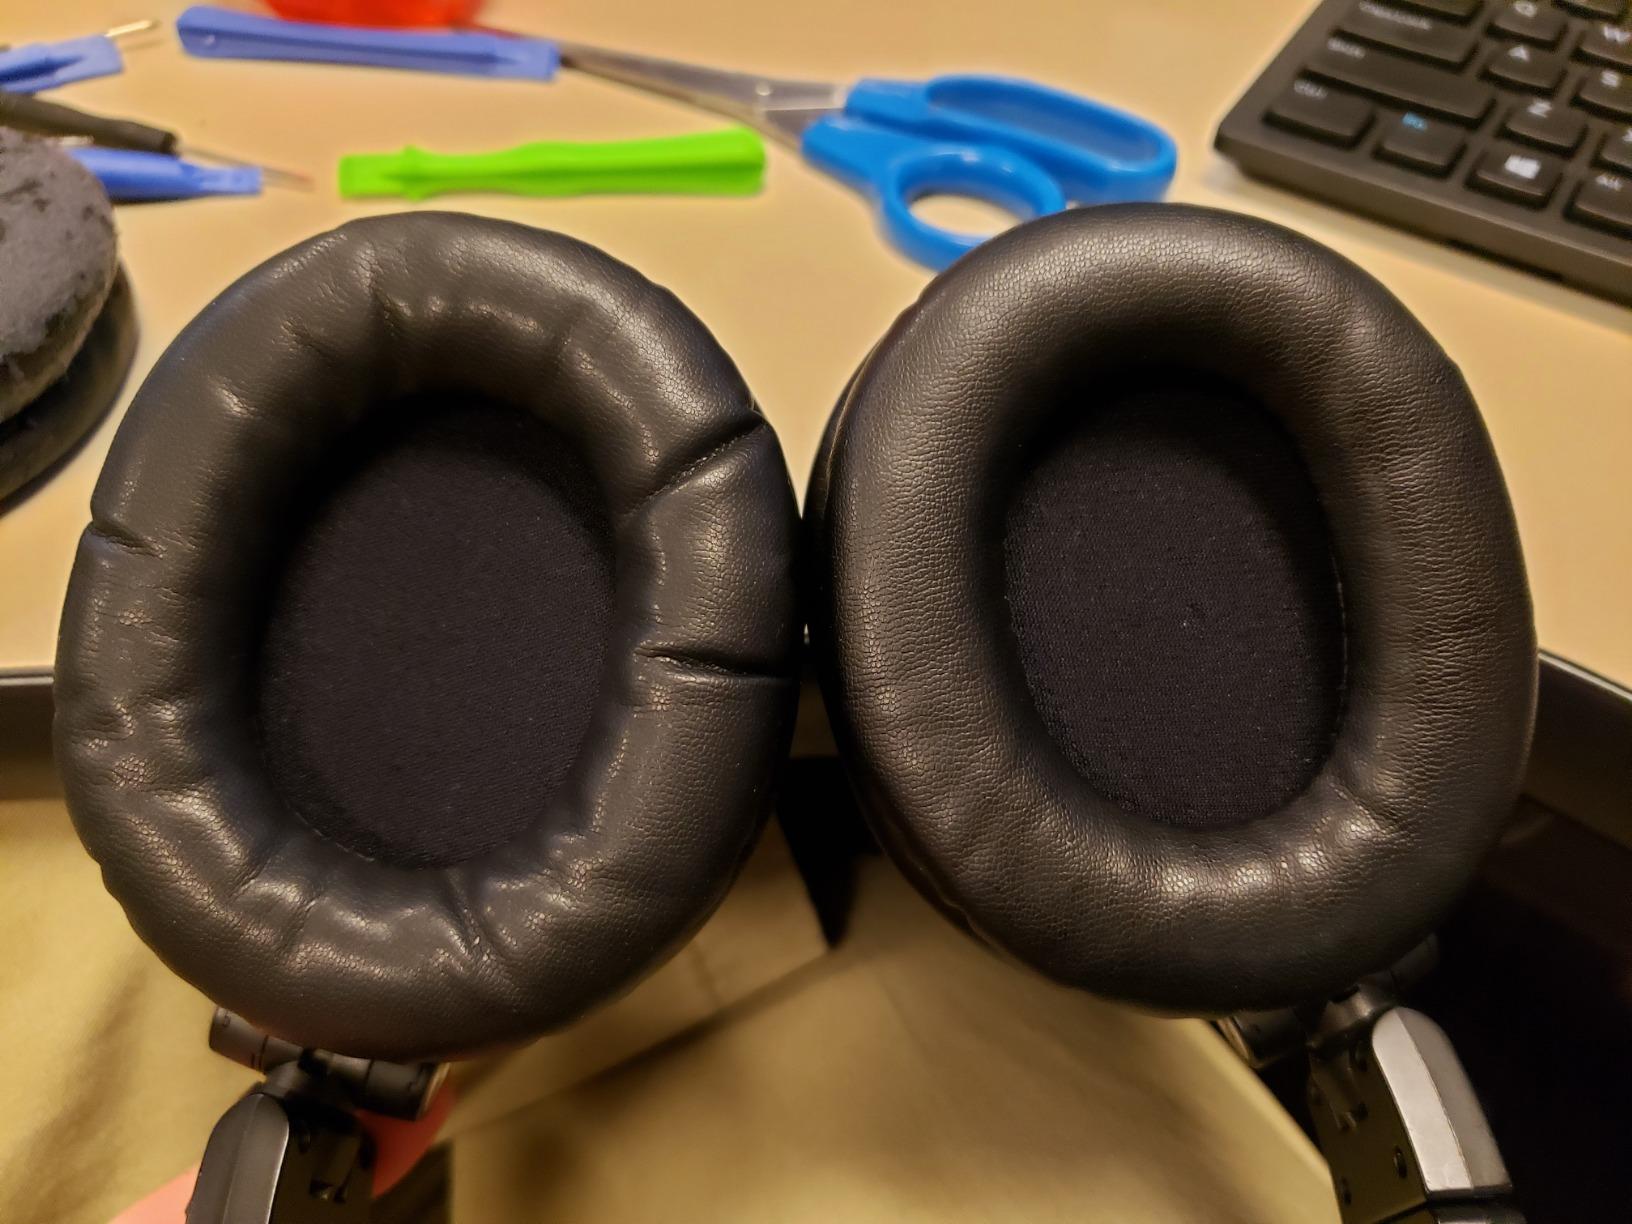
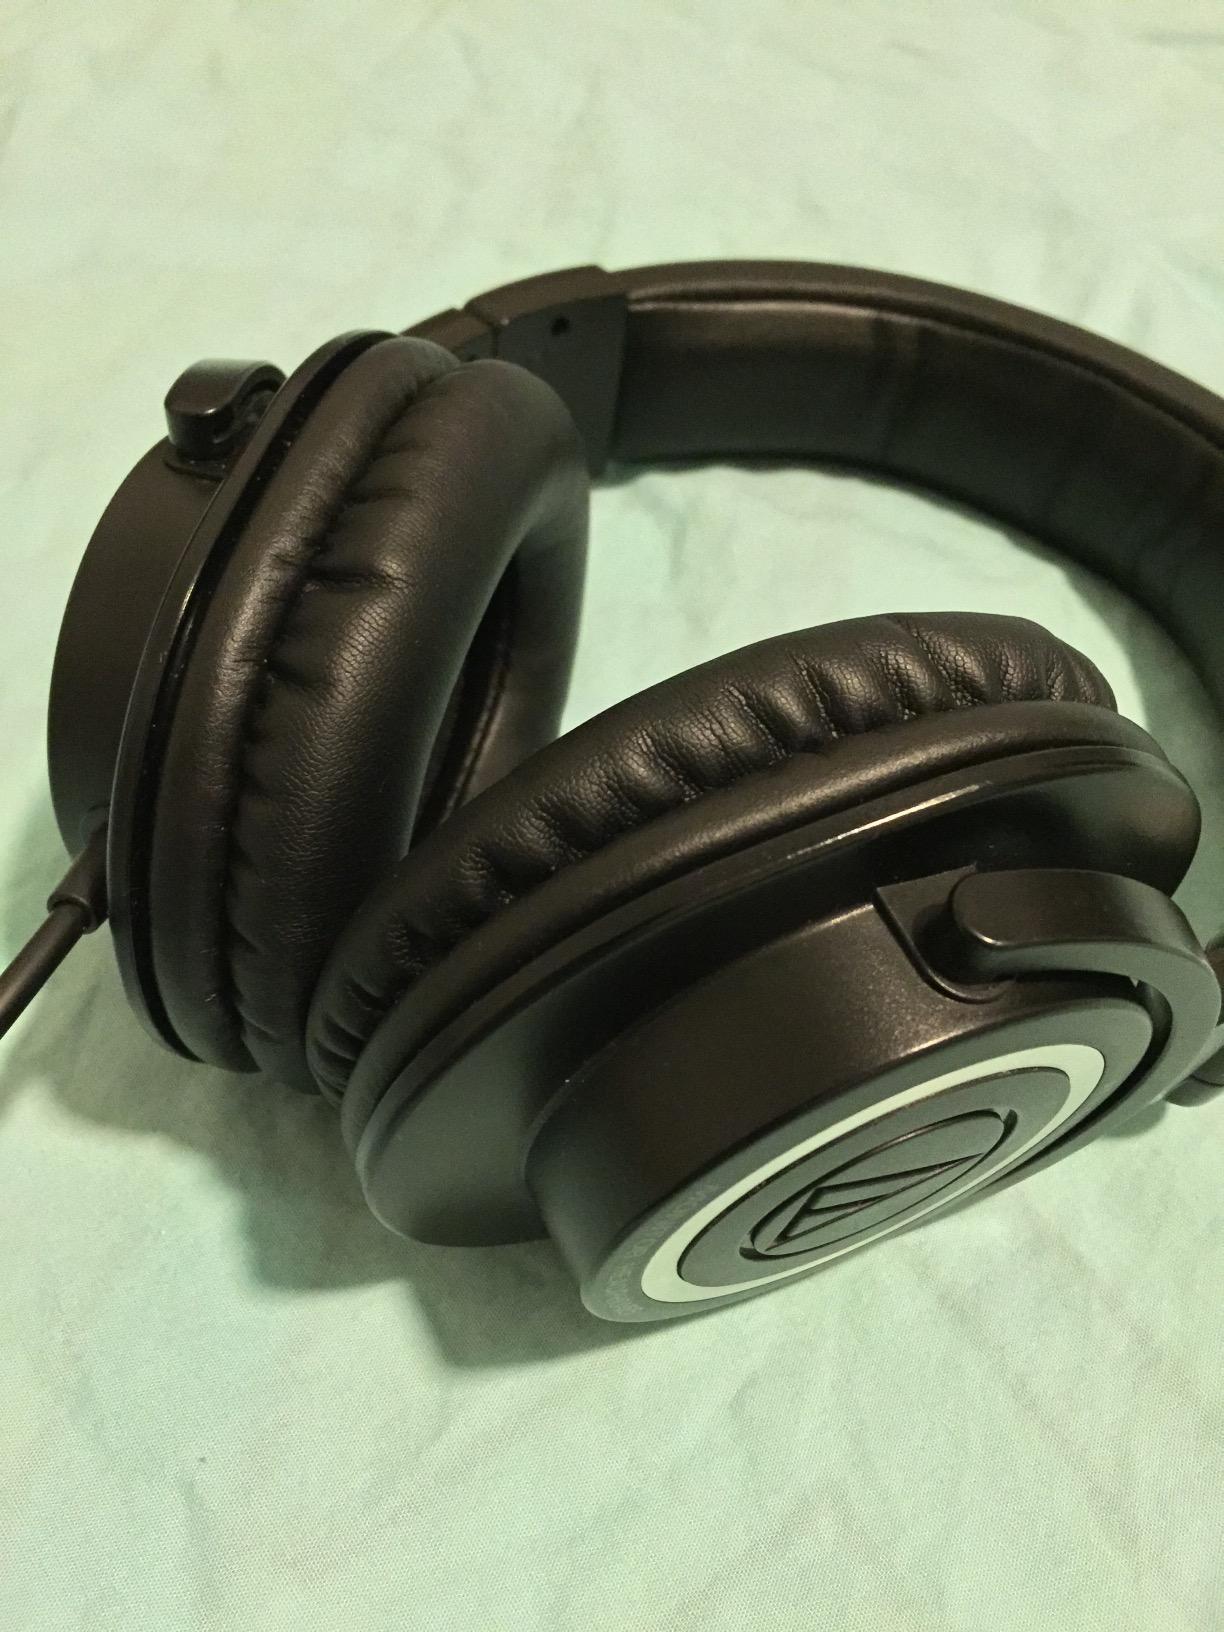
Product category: headphones
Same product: yes